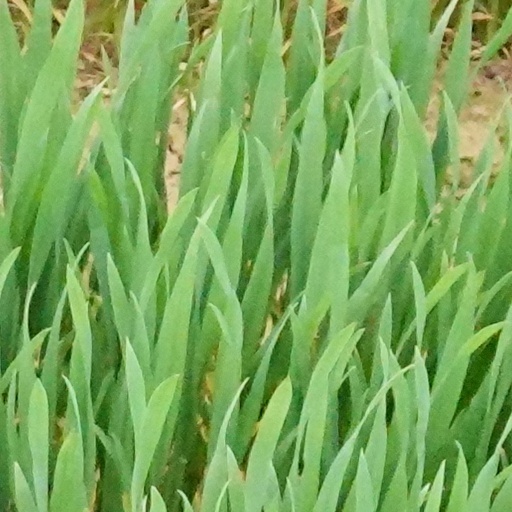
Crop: wheat